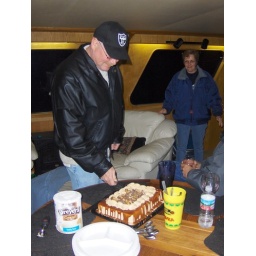
On a friend's boat during Kaboom in SF bay...The cake was really good.